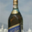
Label: bottle